Puconci

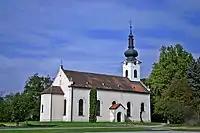
Puconci Lutheran church

There is a Lutheran church in the middle of the settlement, built in 1784, the first Lutheran church in the region of Prekmurje. It was rebuilt and restyled in 1909.